Chengdu Metro

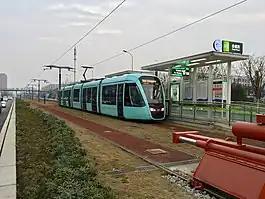
Hexin Road station of Tram Line 2

Line 10 is a line serving Chengdu Shuangliu International Airport. It started operation on 6 September 2017. It was also the first line to use the higher-capacity type A trains. Line 10's color is blue.